Kirk Michael railway station

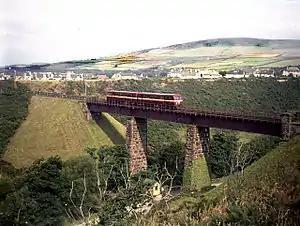
Ex-County Donegal Diesel Railcars Crossing Glen Wyllin Viaduct

The village is named for the church, a prominent landmark. Much of the Isle of Man Railway's marketing gave the station name as either ’Michael or simply Michael, the apostrophe one assumes acknowledging the "Kirk" prefix, but in later times the station was given its full title. On much of the railway's marketing and advertising material the single name title is given consistently; however the distinctive station running in boards always showed the name in full, as did all tickets issued to/from the station until the closure (it remained as a staffed station for the passing of trains until the final year of service). The station was also marketed heavily in conjunction with Glen Wyllin, which later became a railway-owned and operated concern (see below). The station had several signs advising passengers to alight here for the pleasure grounds.